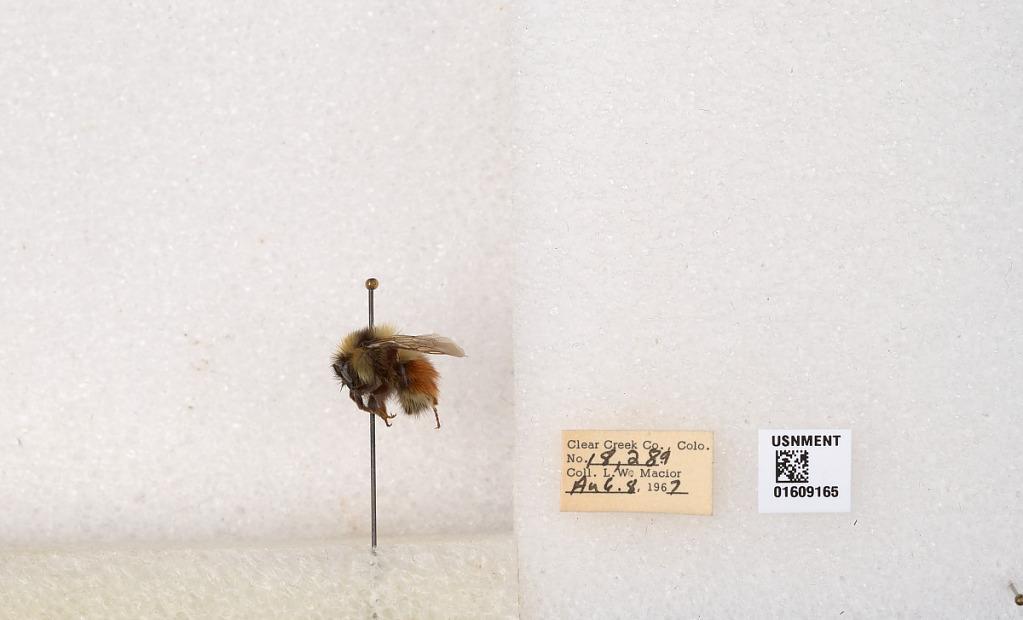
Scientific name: Bombus (Pyrobombus) sylvicola Kirby
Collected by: L. Macior
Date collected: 1967-8-8
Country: United States
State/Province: Colorado
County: Clear Creek
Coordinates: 39.6856, -105.645